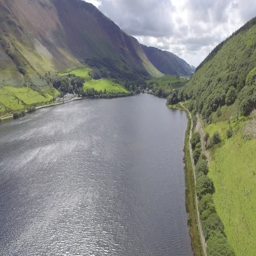
a static aerial shot with a clear view